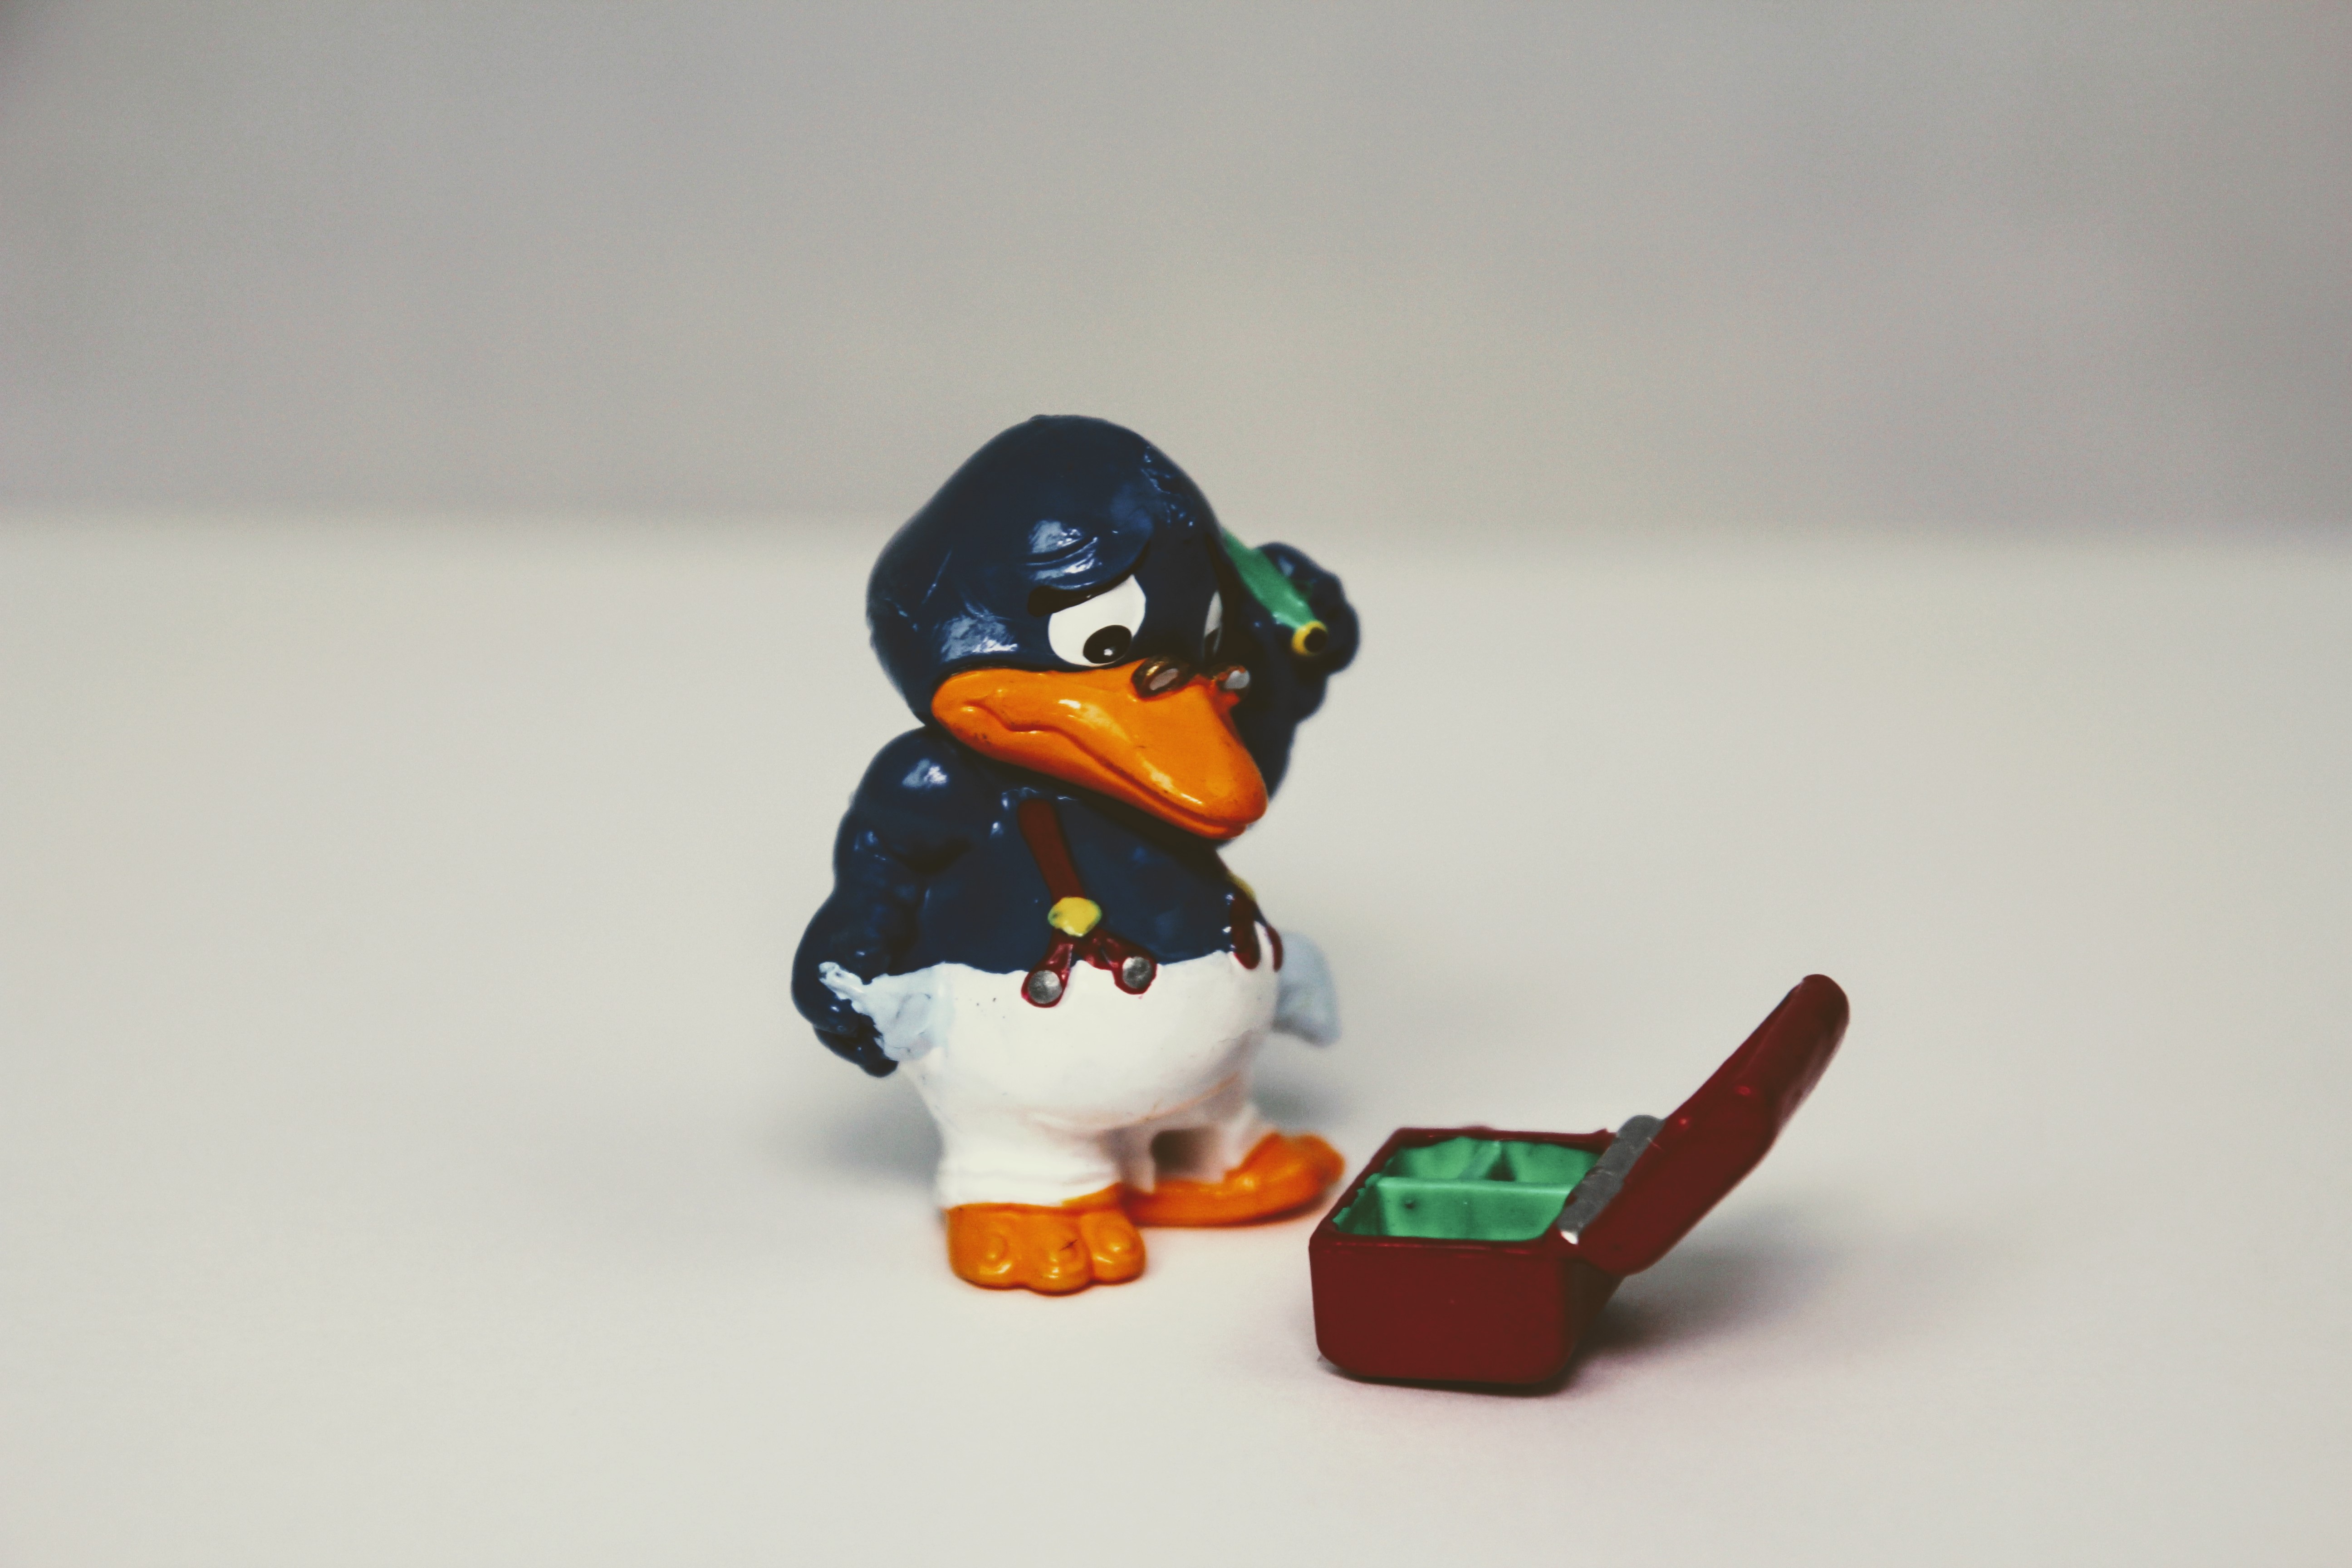
bird, toy, figure, figurine, fitter, flightless bird, tool box, pingu, berraschungseifigur